Greenville Gas and Electric Light Company

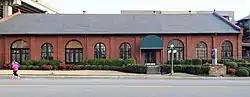
Greenville Gas and Electric Company, February 2012

Greenville Gas and Electric Light Company, also known as Duke Power Steam Plant, is a historic power plant located in Greenville, South Carolina. The two brick vernacular Victorian-style buildings were built around 1890. The larger building served as a coal-fueled, steam-powered electric generating plant and is a one-story, rectangular building with round-arched window and door openings. The second building is a two-story rectangular building originally used as offices for the power company. They were originally owned and operated by the Greenville Gas and Electric Light and Power Company, then sold in 1910 to a company that later evolved into Duke Power Company.